Chery QQ6

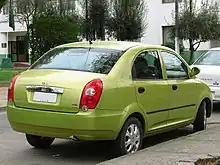
Rear view of an S21 (Chile)

The car was launched in Chile, Colombia and other Andean countries in November 2006, where it is badged as the same designation from factory, minus Chile, when is sold as the S21. This model offers the 1.1 litre engine (SQR472F). It is also assembled in Egypt as the Speranza A213. It has also been sold in Ukraine as the "Chery Jaggi".